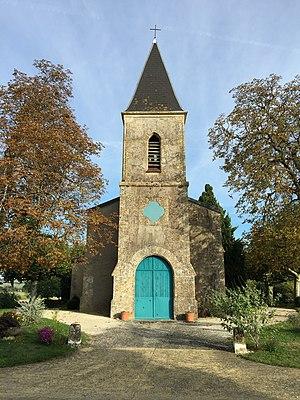
Église Saint-Charles-Borromée de Lamothe-Goas
Lamothe-Goas est une commune française située dans le département du Gers en région Occitanie.